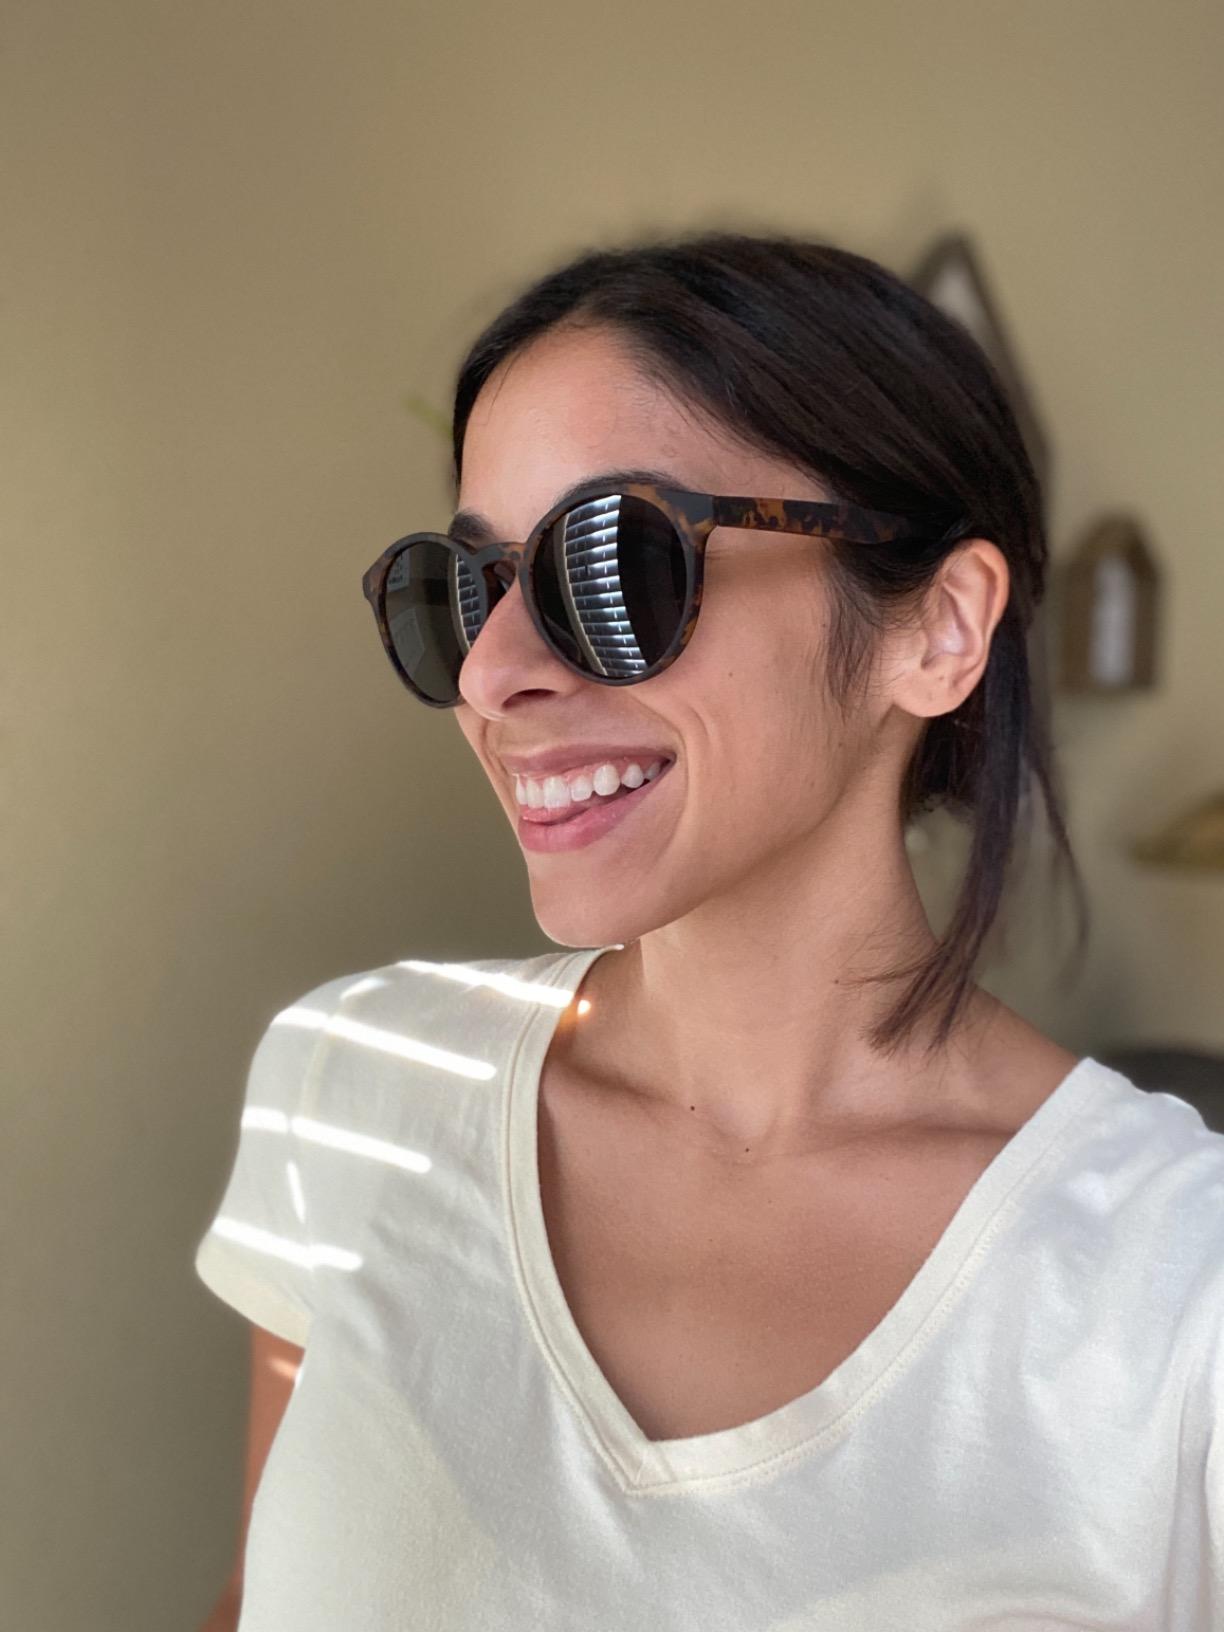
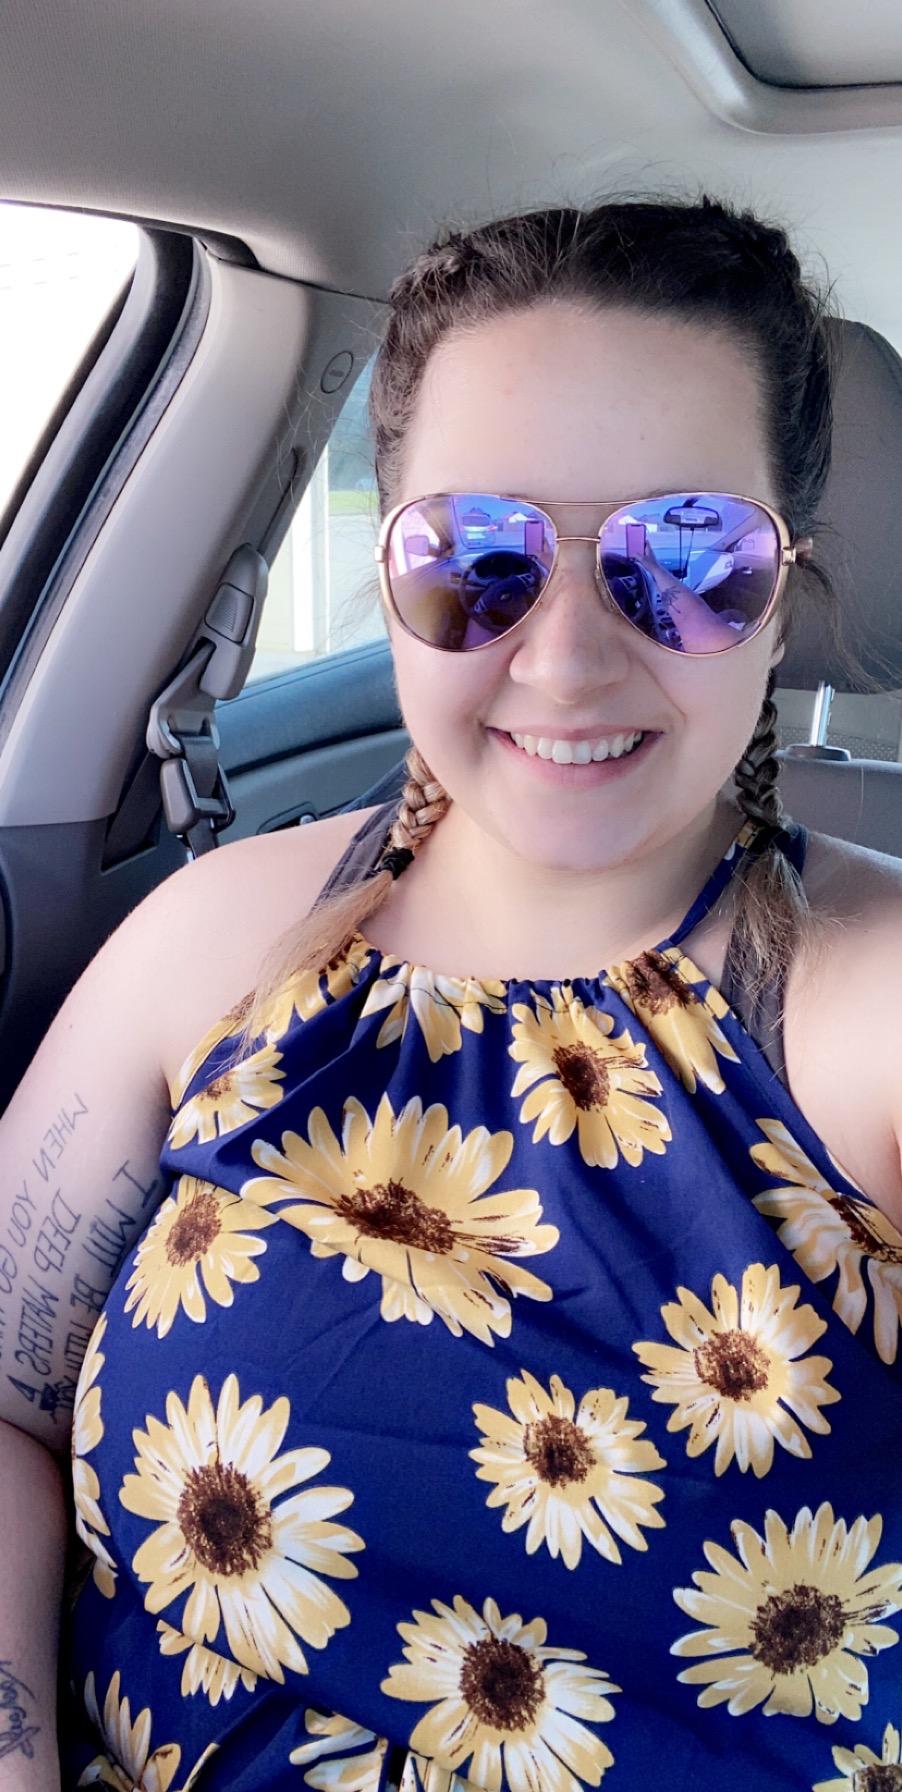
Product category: accessories_sunglasses
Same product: no